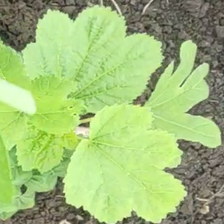
Weed species: Little_Mallow(Malva parviflora)